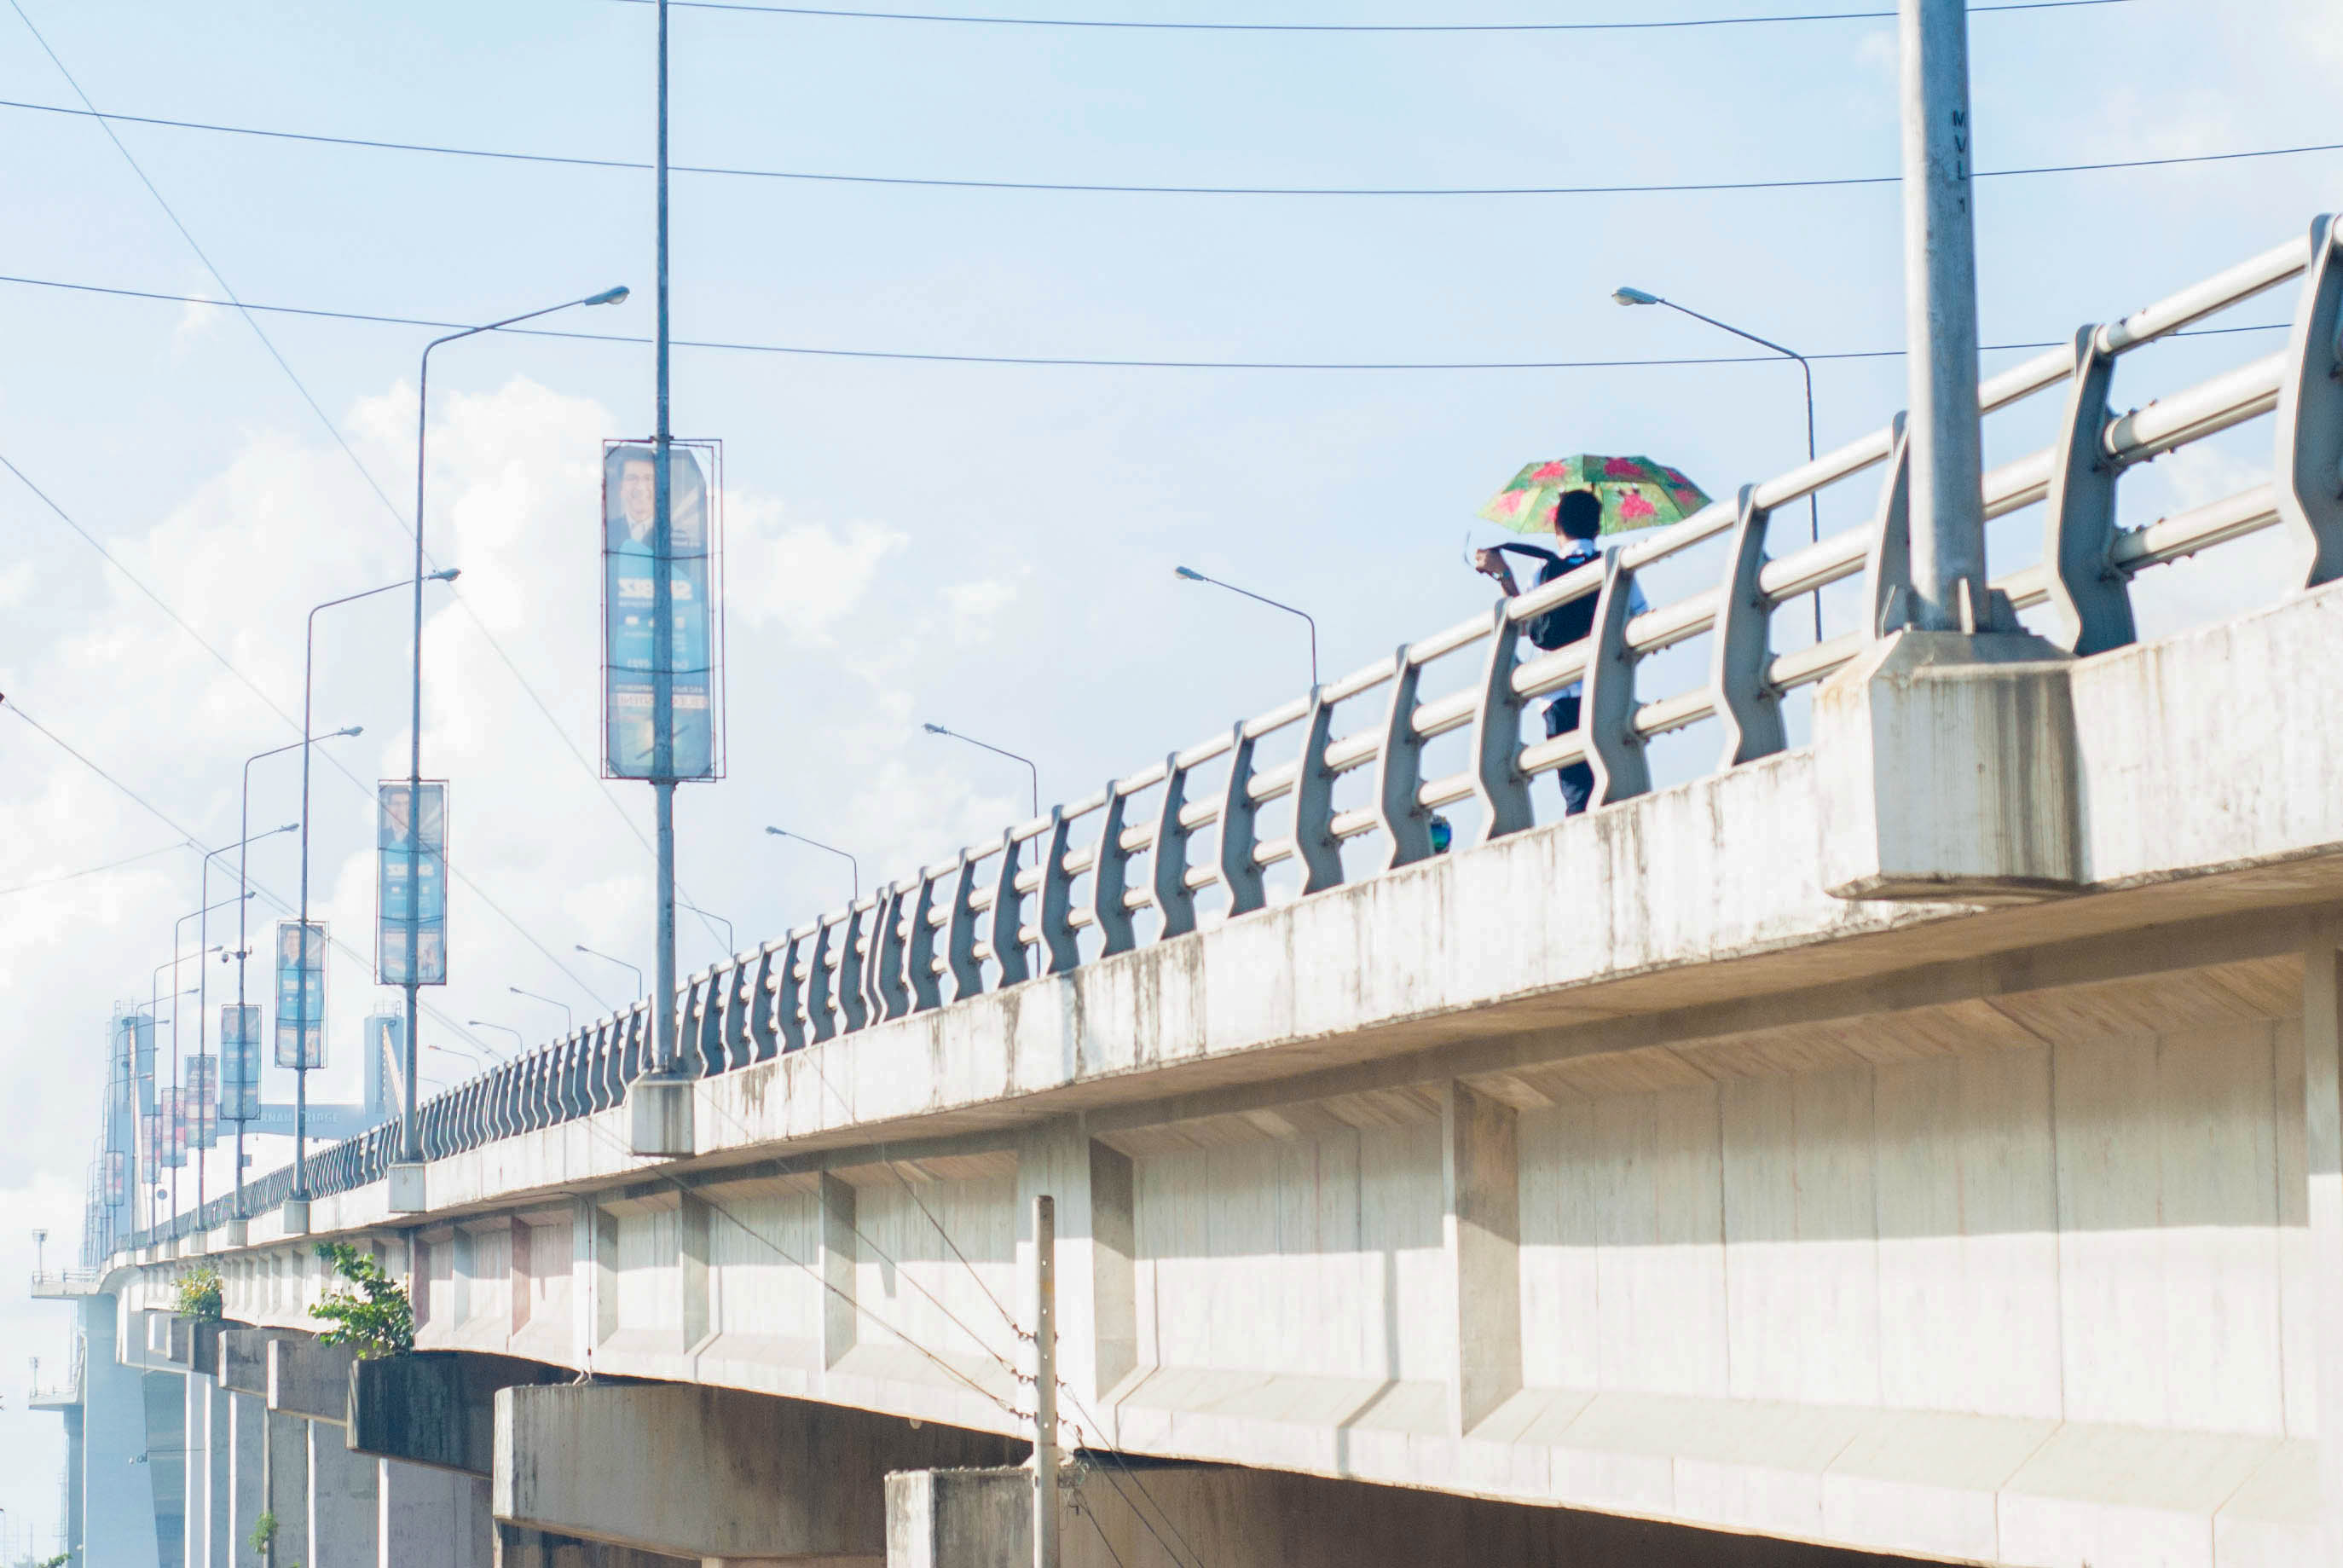
bridge, city, jogging, walking, travel, street, streetphotography, photography, cebu, philippines, fixed link, building, girder bridge, overpass, skyway, sky